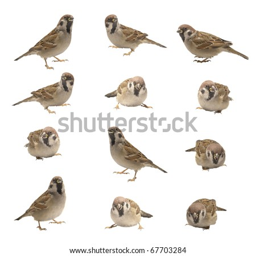
sparrow on a white background